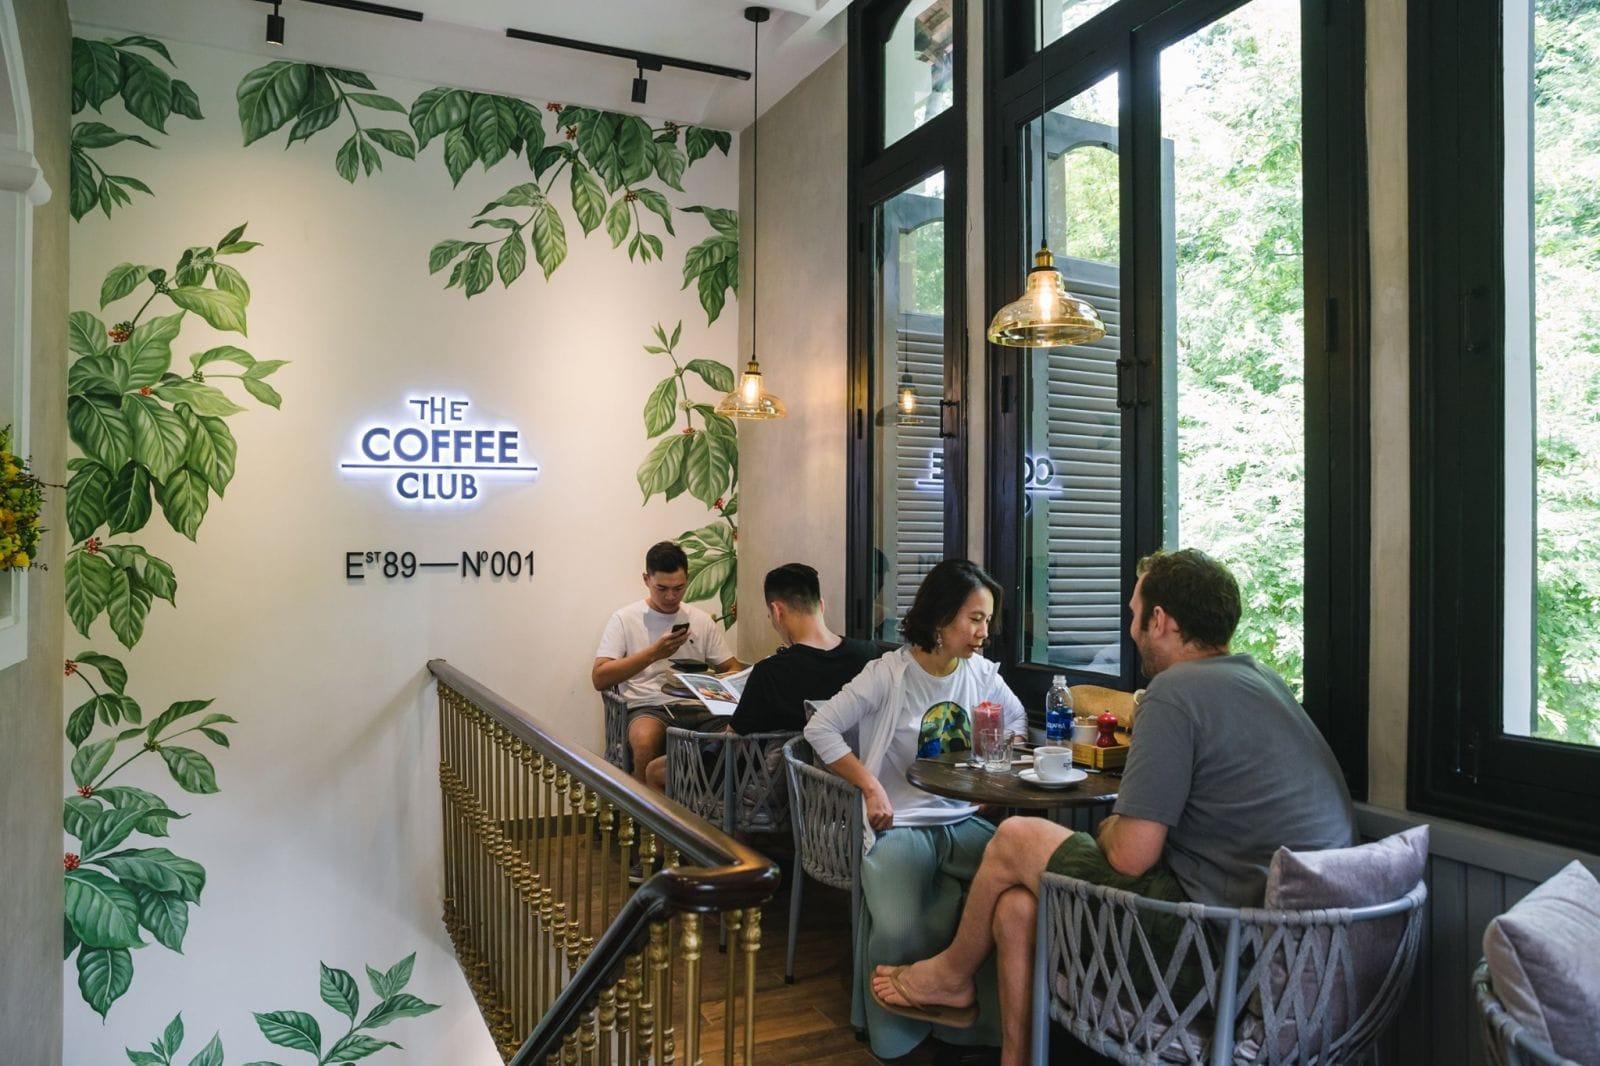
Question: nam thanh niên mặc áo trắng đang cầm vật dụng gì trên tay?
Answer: điện thoại di động